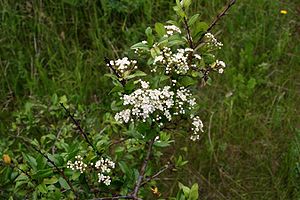
Ildtorn
Selvsået Ildtorn på et sydhæld i Danmark.
Selvsået Ildtorn på et sydhæld i Danmark.
Slægten Ildtorn er udbredt i Europa og Østasien. Det er stedsegrønne eller vintergrønne buske med grentorne og aflangt elliptiske blade. Blomsterne er samlet i halvskærme, og frugterne er røde eller gule bæræbler. Her nævnes kun de arter, der dyrkes i Danmark.